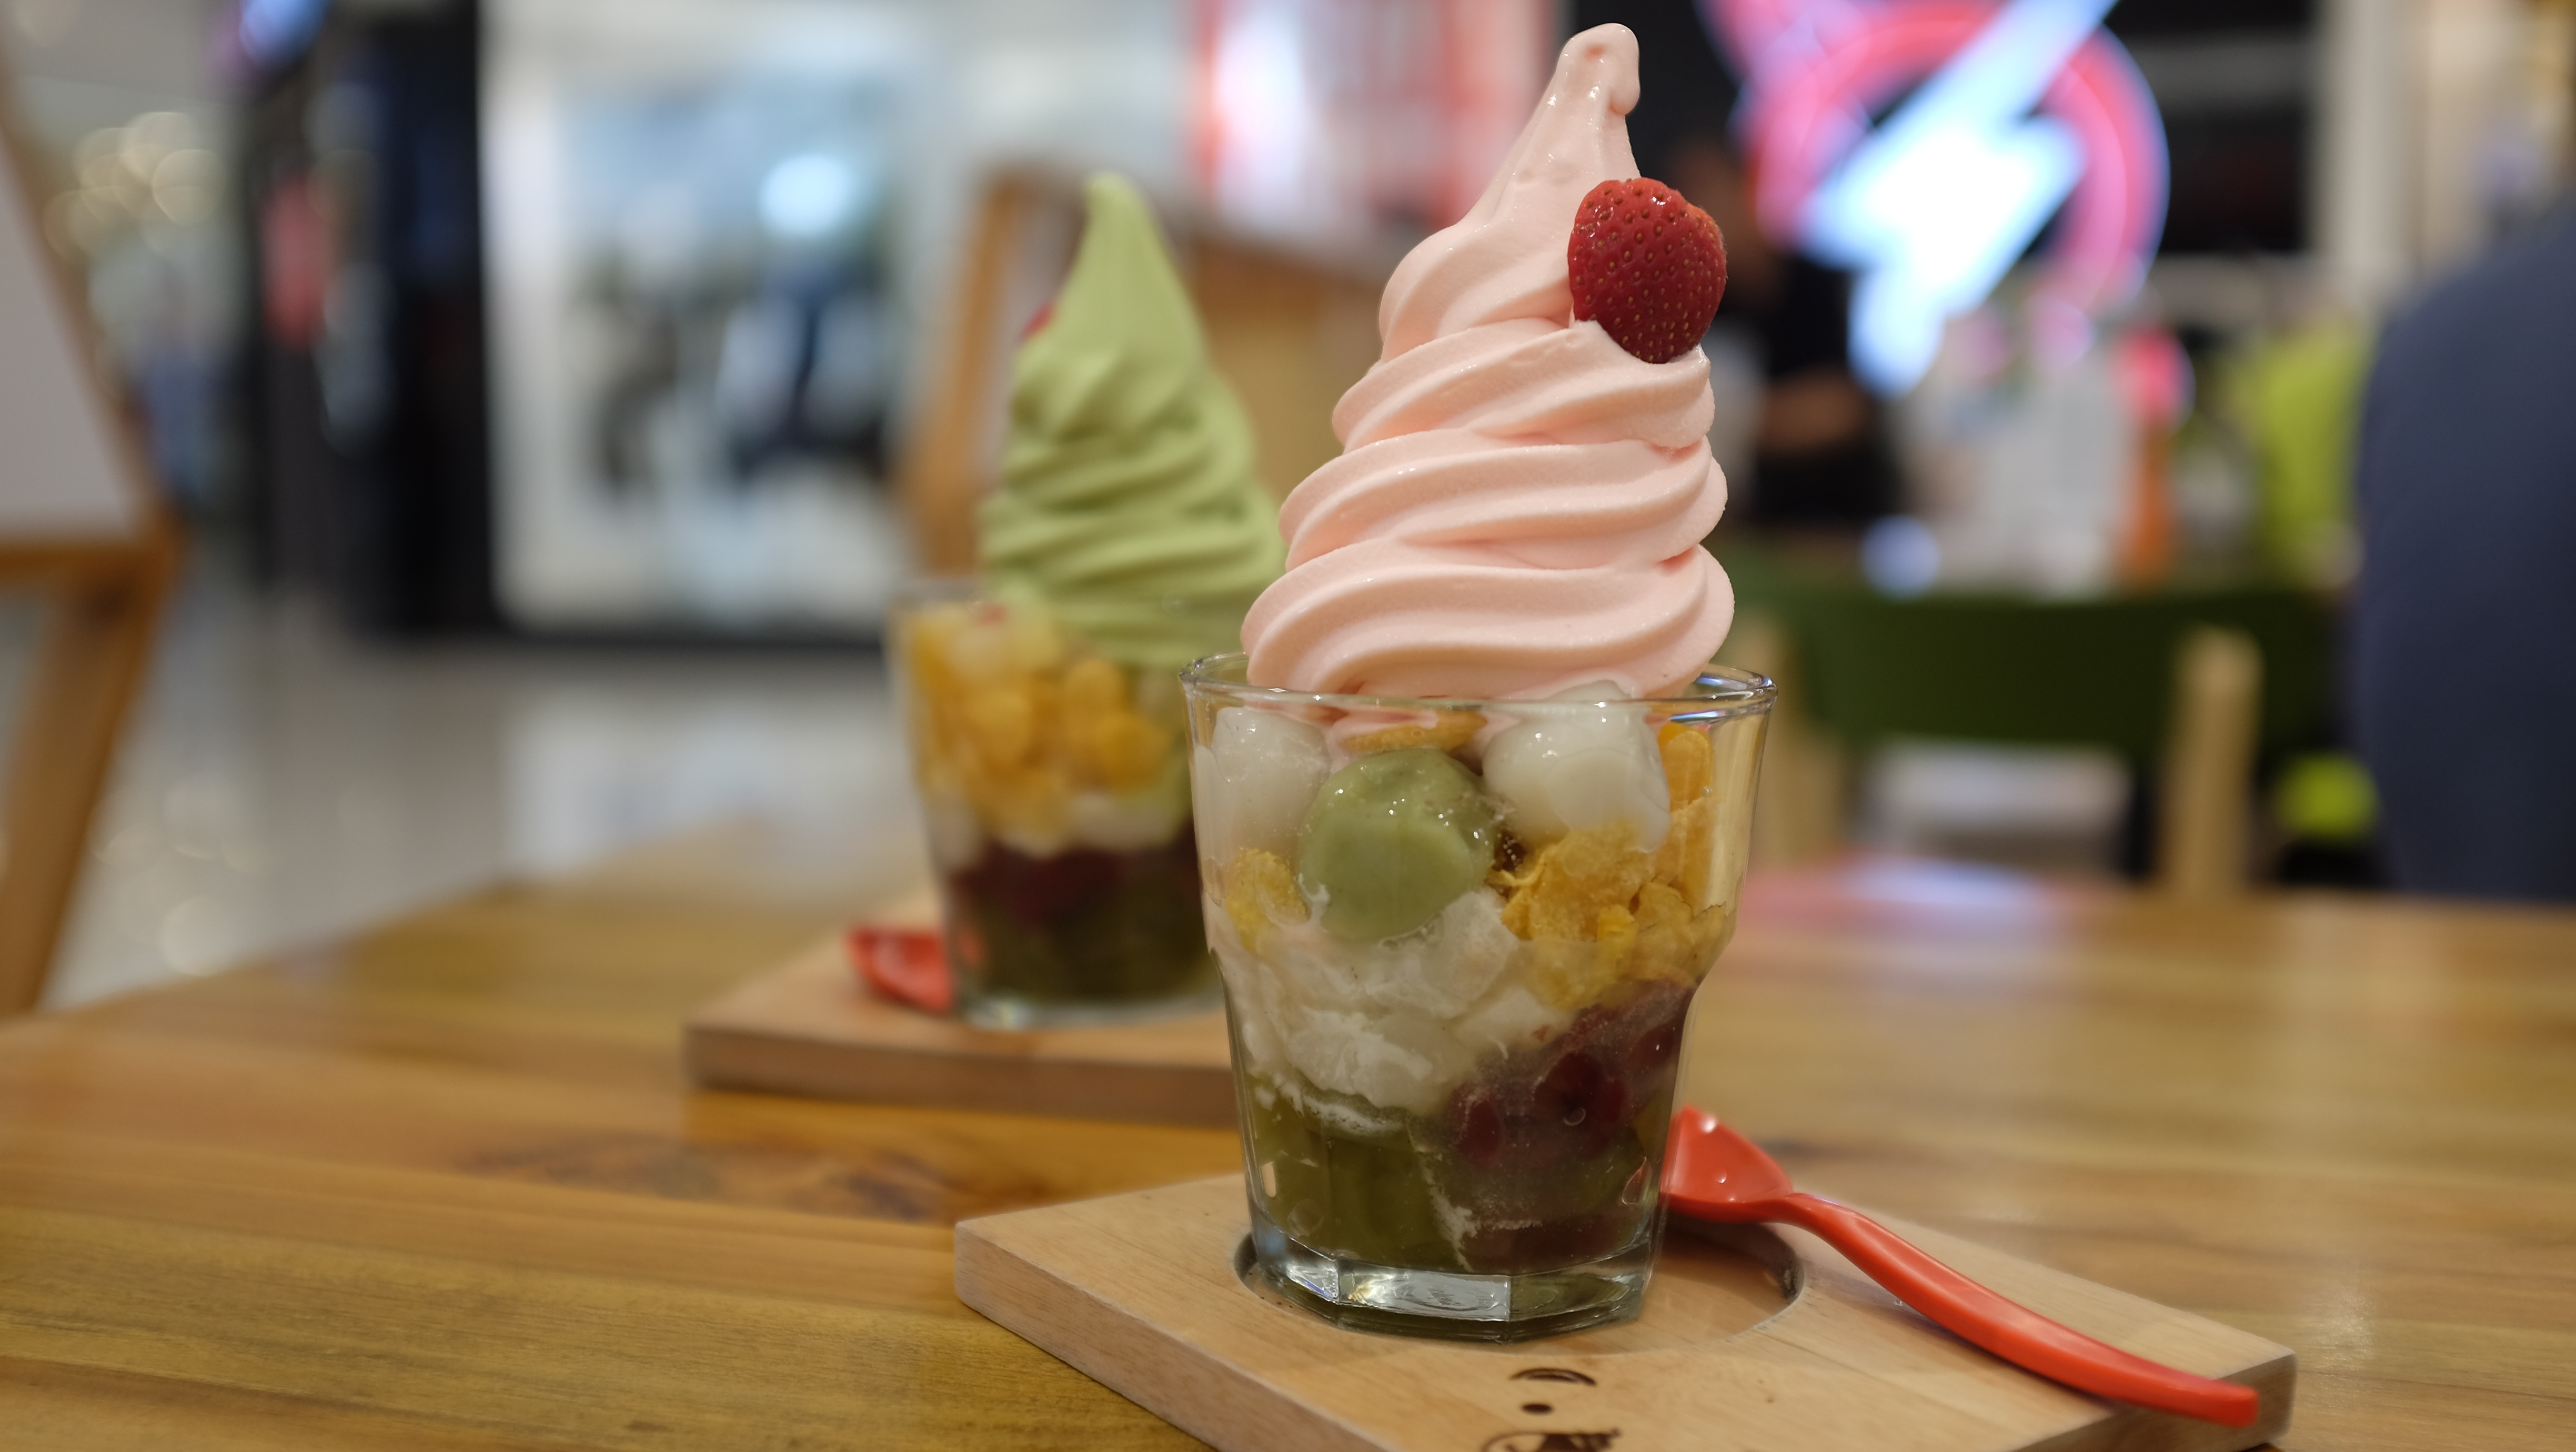
dish, meal, food, drink, ice cream, dessert, sense